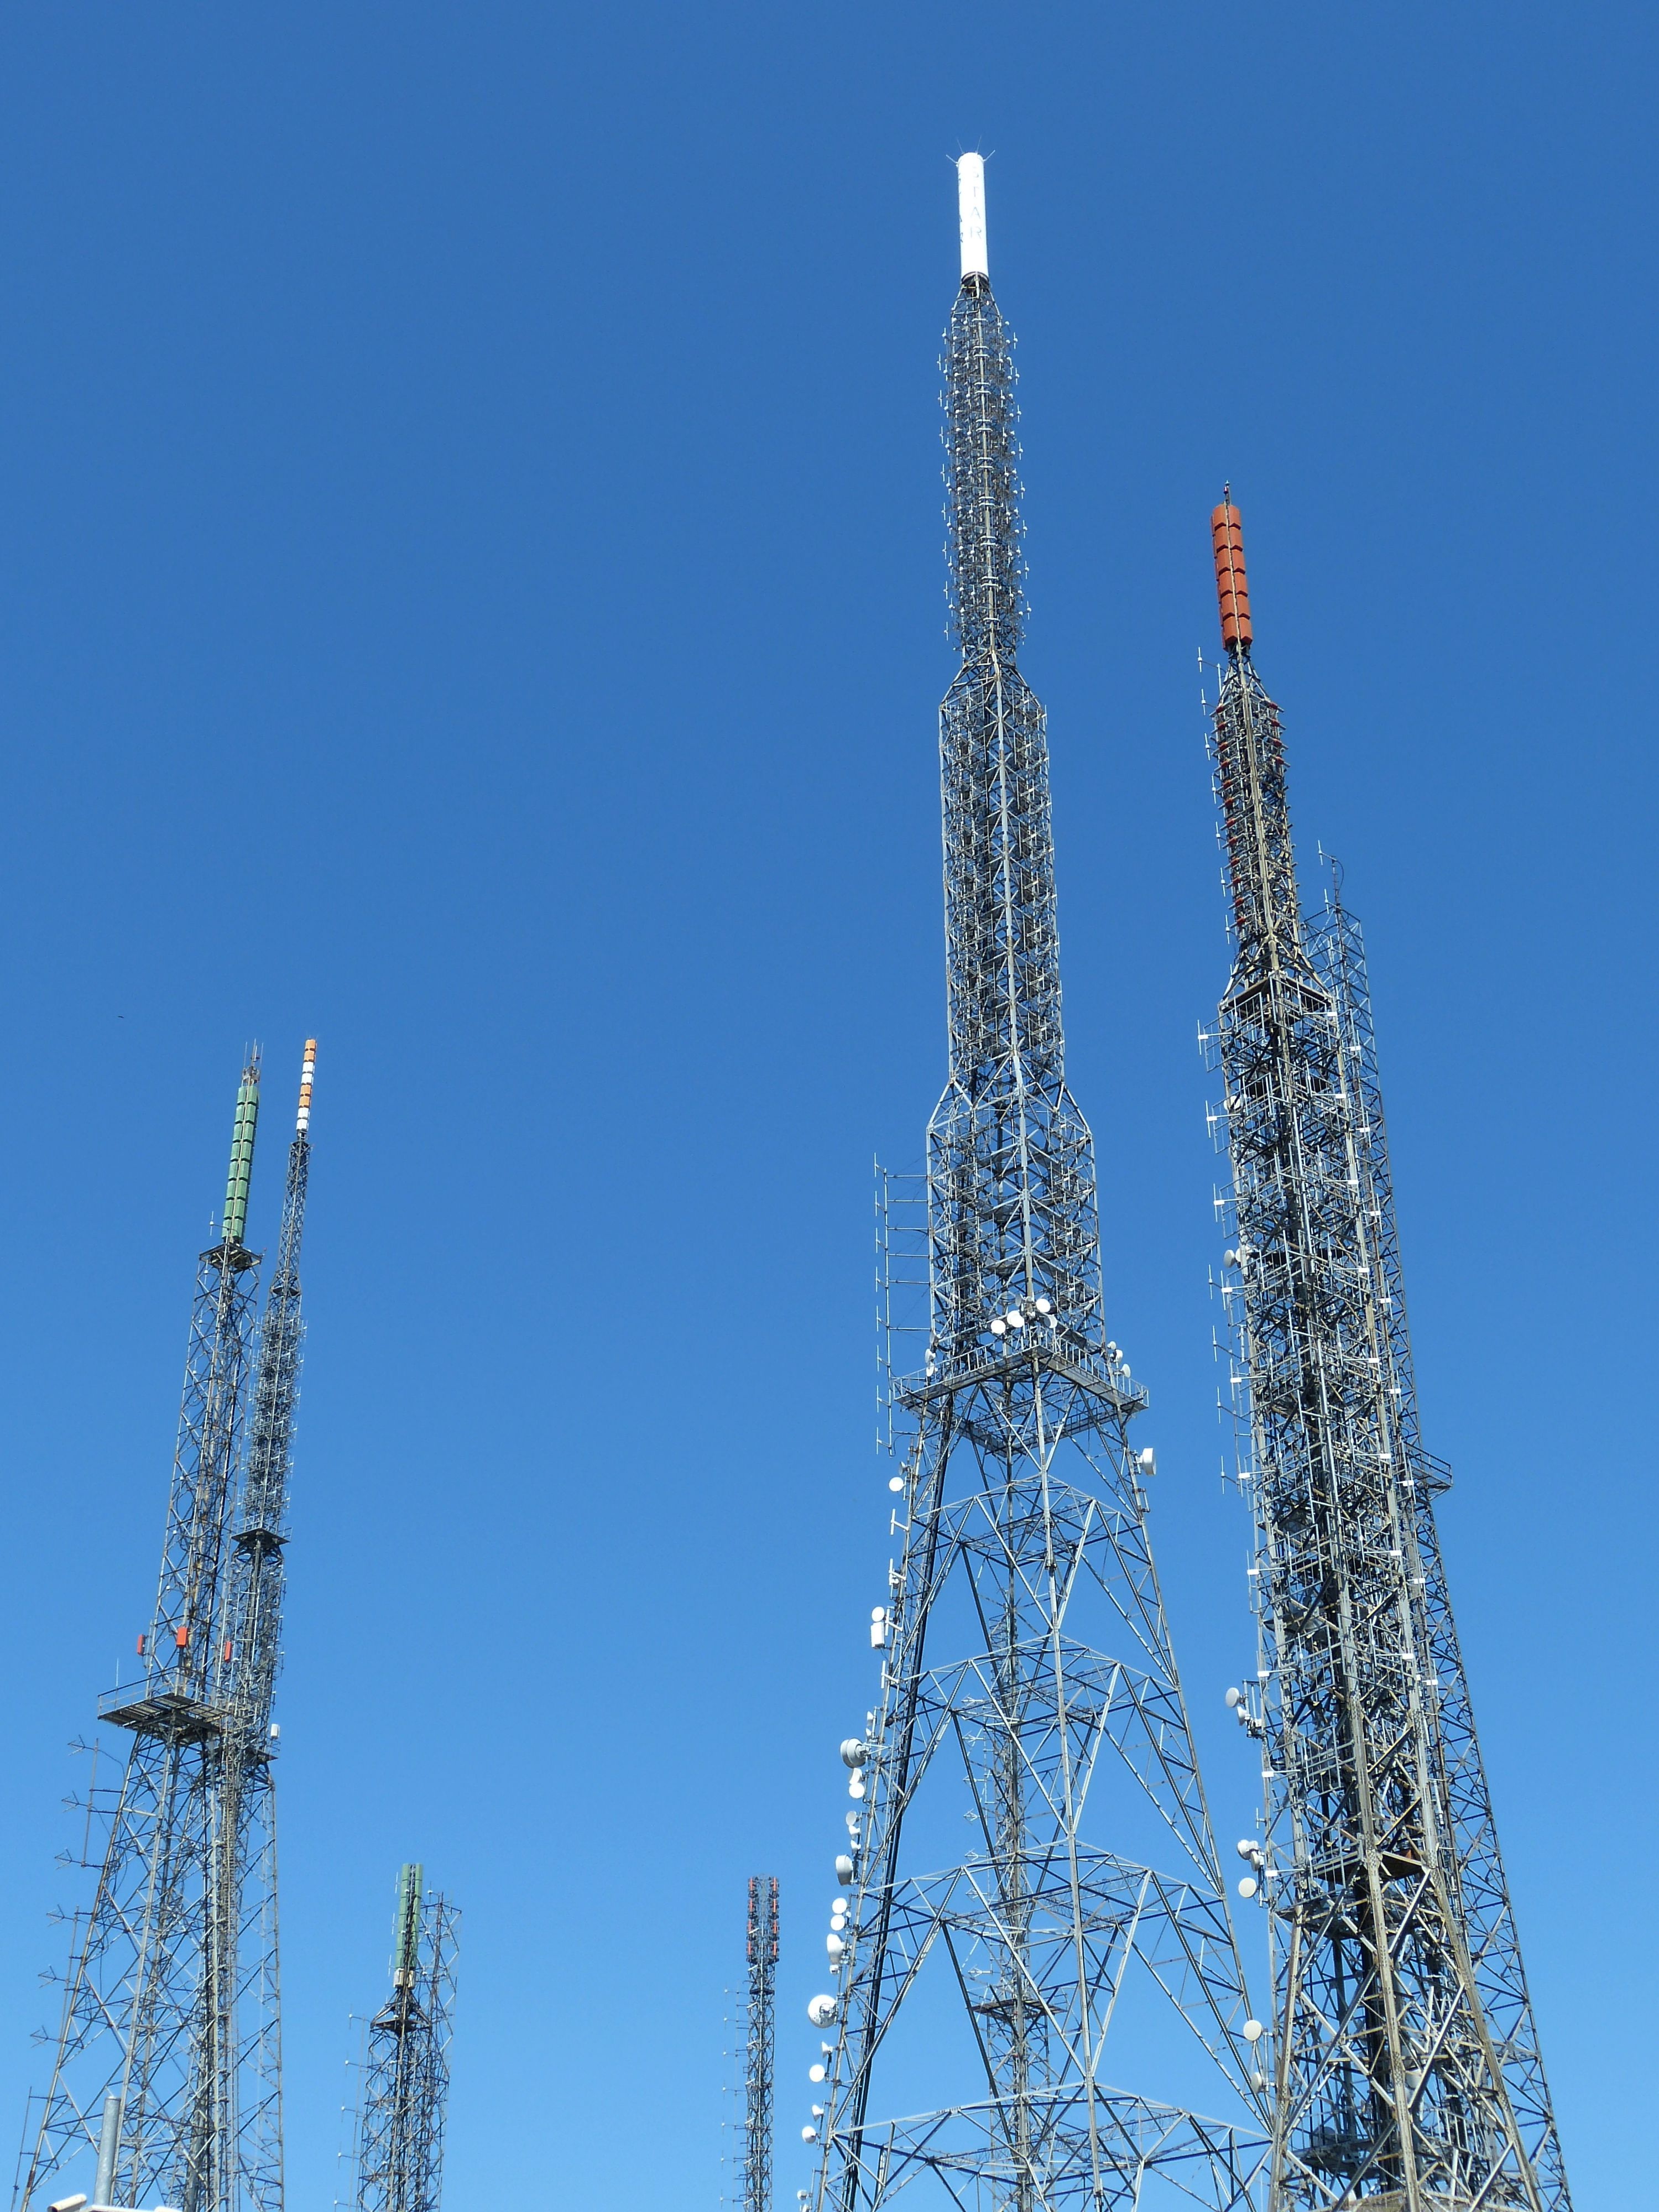
technology, skyscraper, antenna, tower, mast, communication, electricity, radio, spire, istanbul, reception, telecommunications, watch tv, transmission tower, transmitter, radio mast, antenna mast, outdoor structure, overhead power line